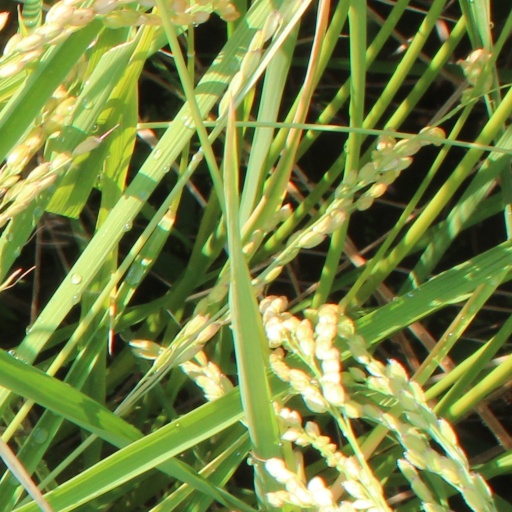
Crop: rice